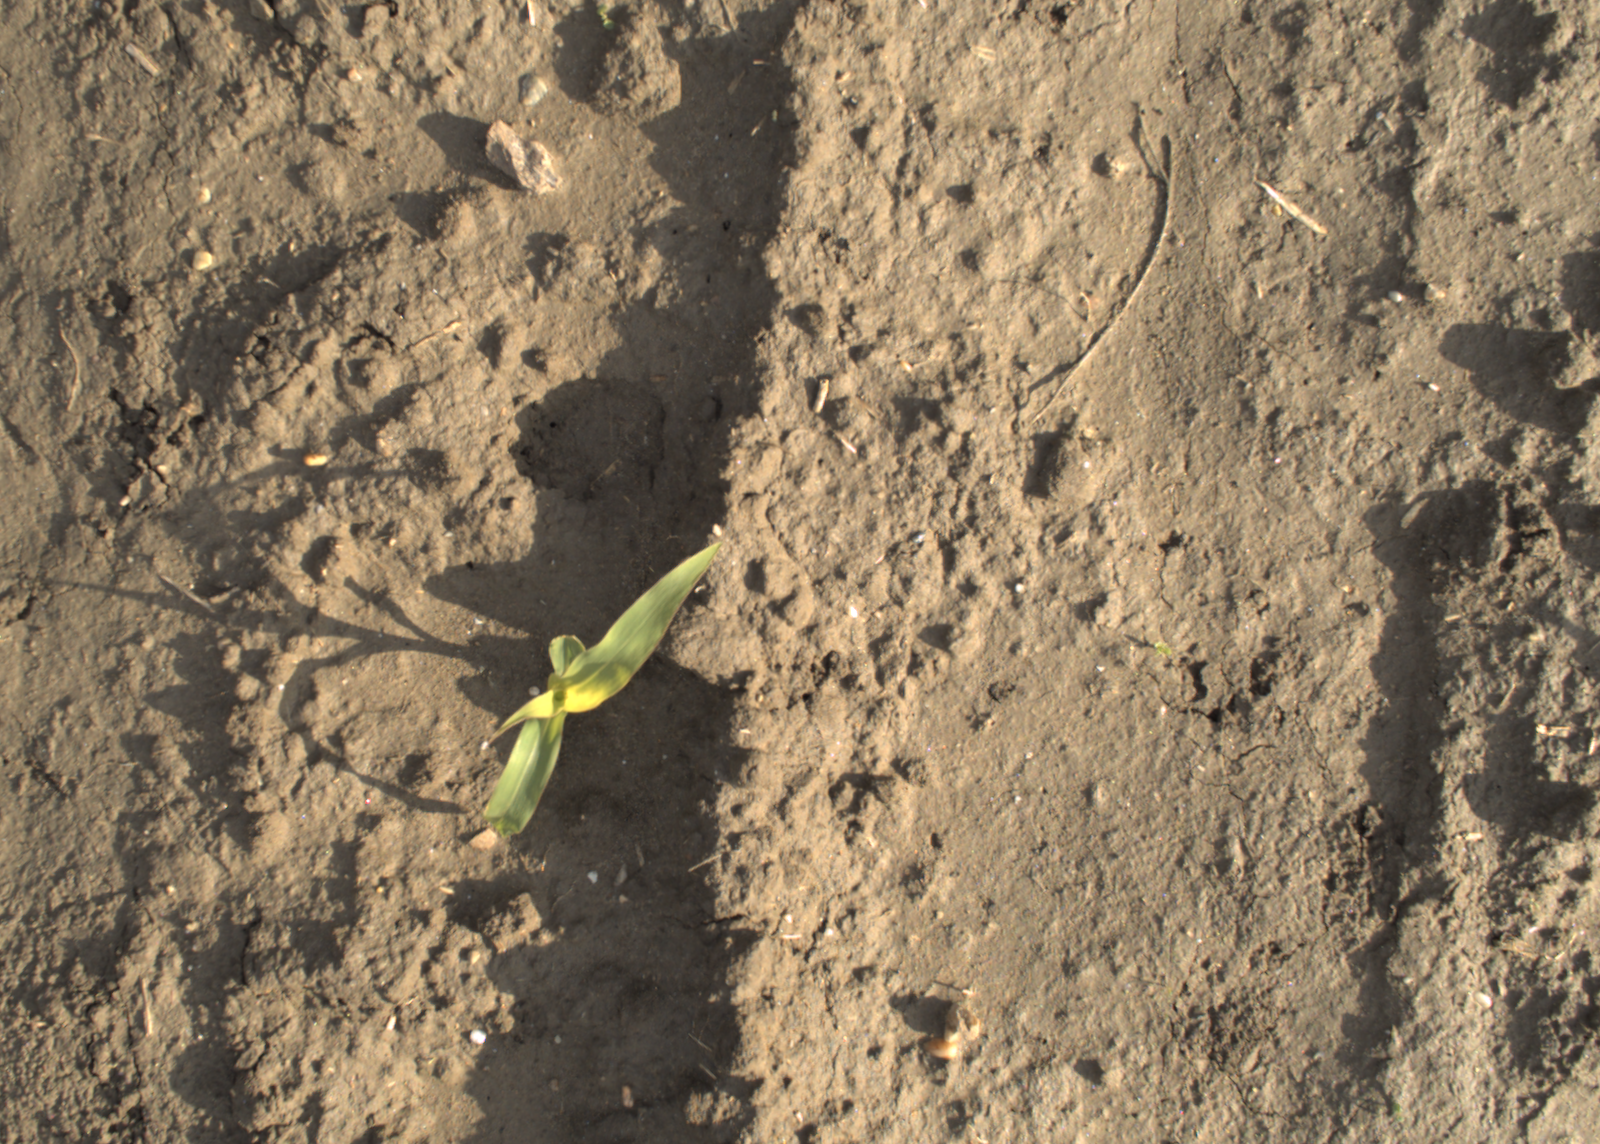
Capture date: 13.10.2021 09:59:36
Weather: mixed
Wind: strong
Seeding date: 02.09.2021
Plant canopy height (mm): 956